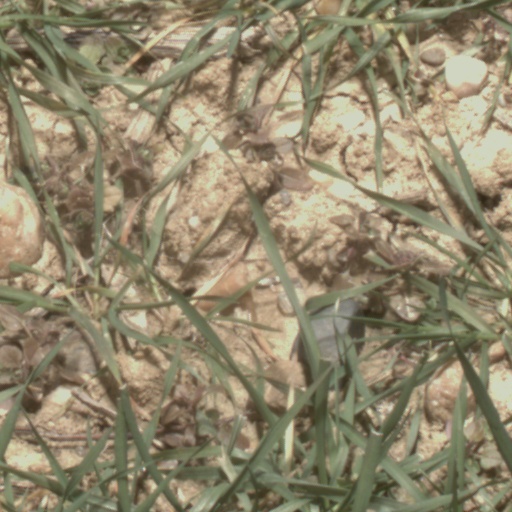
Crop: wheat